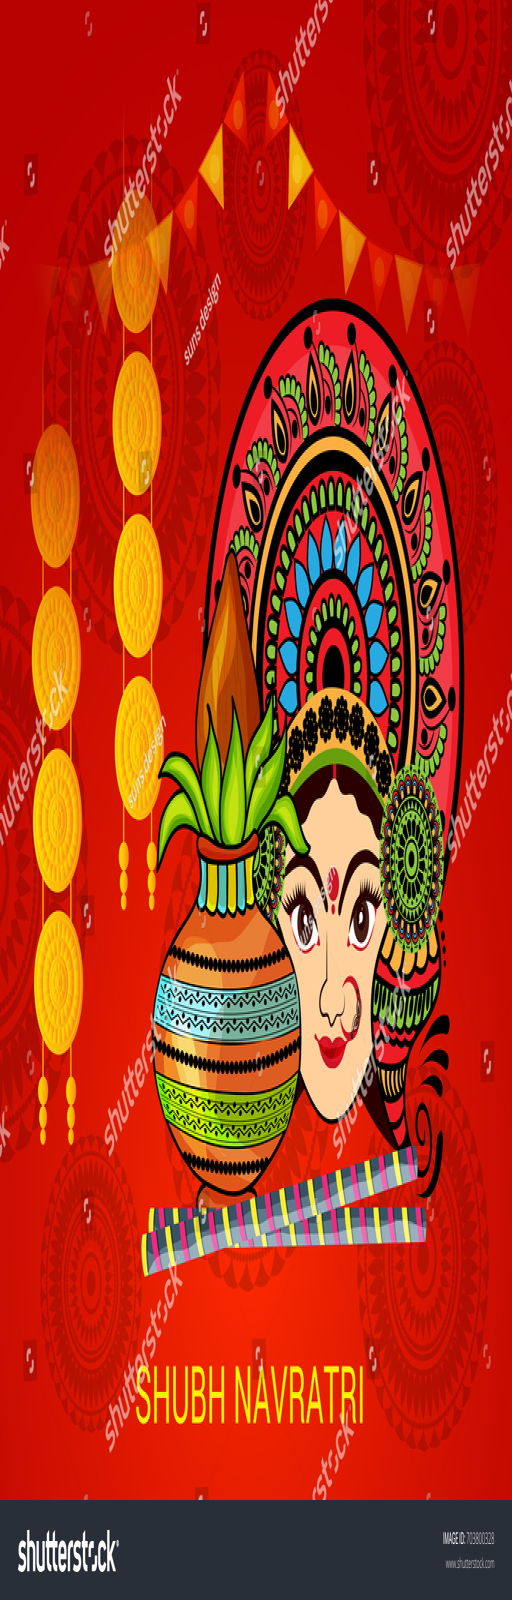
vector illustration of a banner for happy navratri .